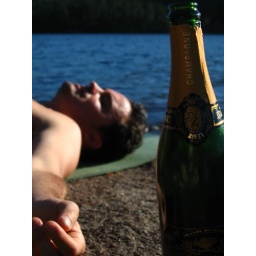
trip to the island in the lake to drink Champagne and (gulp) sign divorce papers. Sigh.